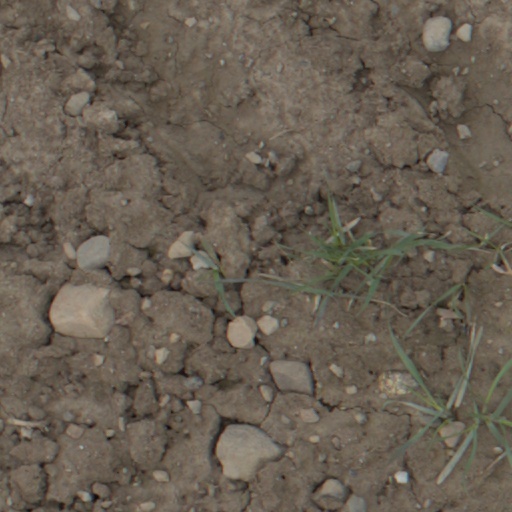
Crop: wheat